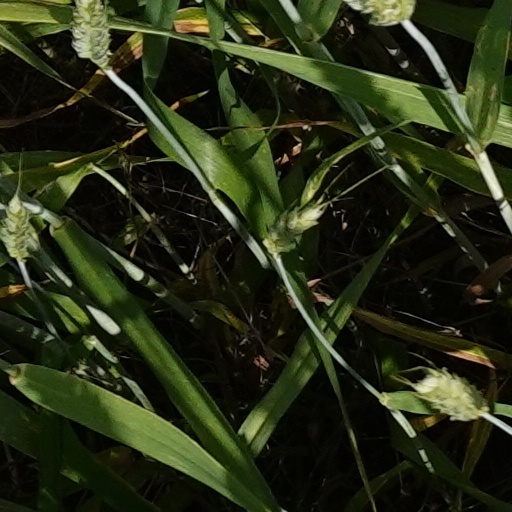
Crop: wheat